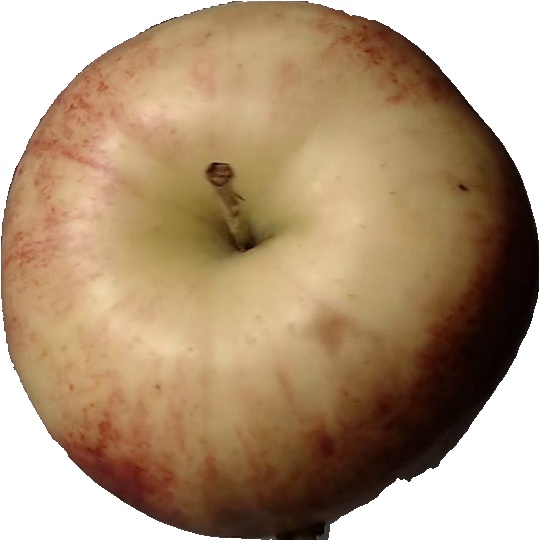
Label: apple_red_3